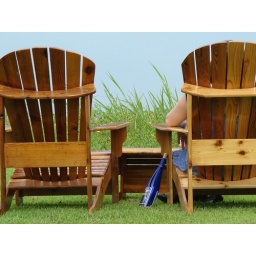
What better way to unwind than by a pond, in a comfy chair with a bottle of wine.